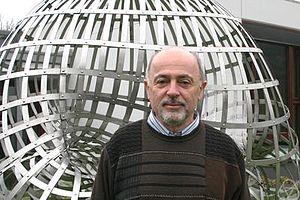
Vladimir Berkovitch est un mathématicien israélien travaillant à l'Institut Weizmann des Sciences. Il s'intéresse à la géométrie algébrique arithmétique et à la géométrie analytique non-archimédienne.